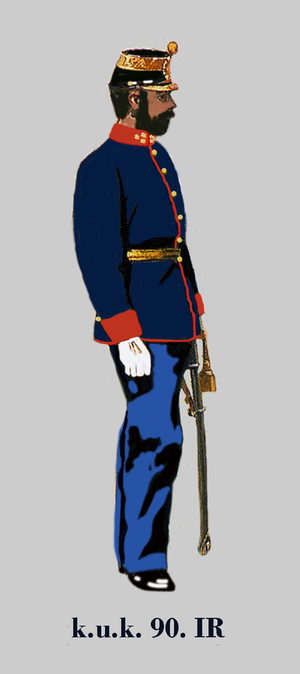
Capitaine d'infanterie Autriche-Hongroise (k.u.k.). 90e régiment d'infanterie allemande en parade 1914 Egalisierung: amarantrot - Knöpfe: gold Unit identification color: amaranth - buttons: gold Coleur d'identification du régiment: amarante - boutons: d'or